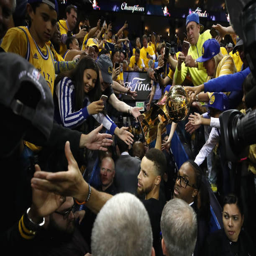
# carries off award category after defeating sports team 129 - 120 in game to win sports league championship .